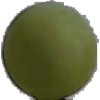
Label: Grape White 4